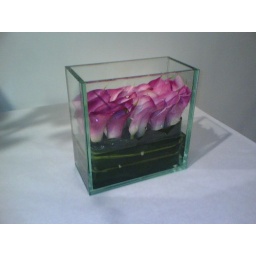
Pink mini-callas in a plate glass vase - NYC